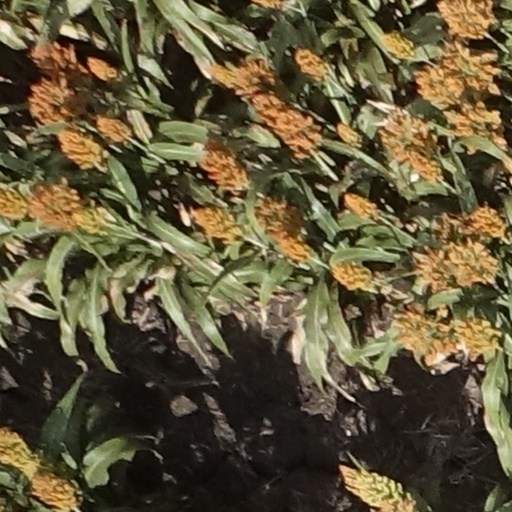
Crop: sorghum